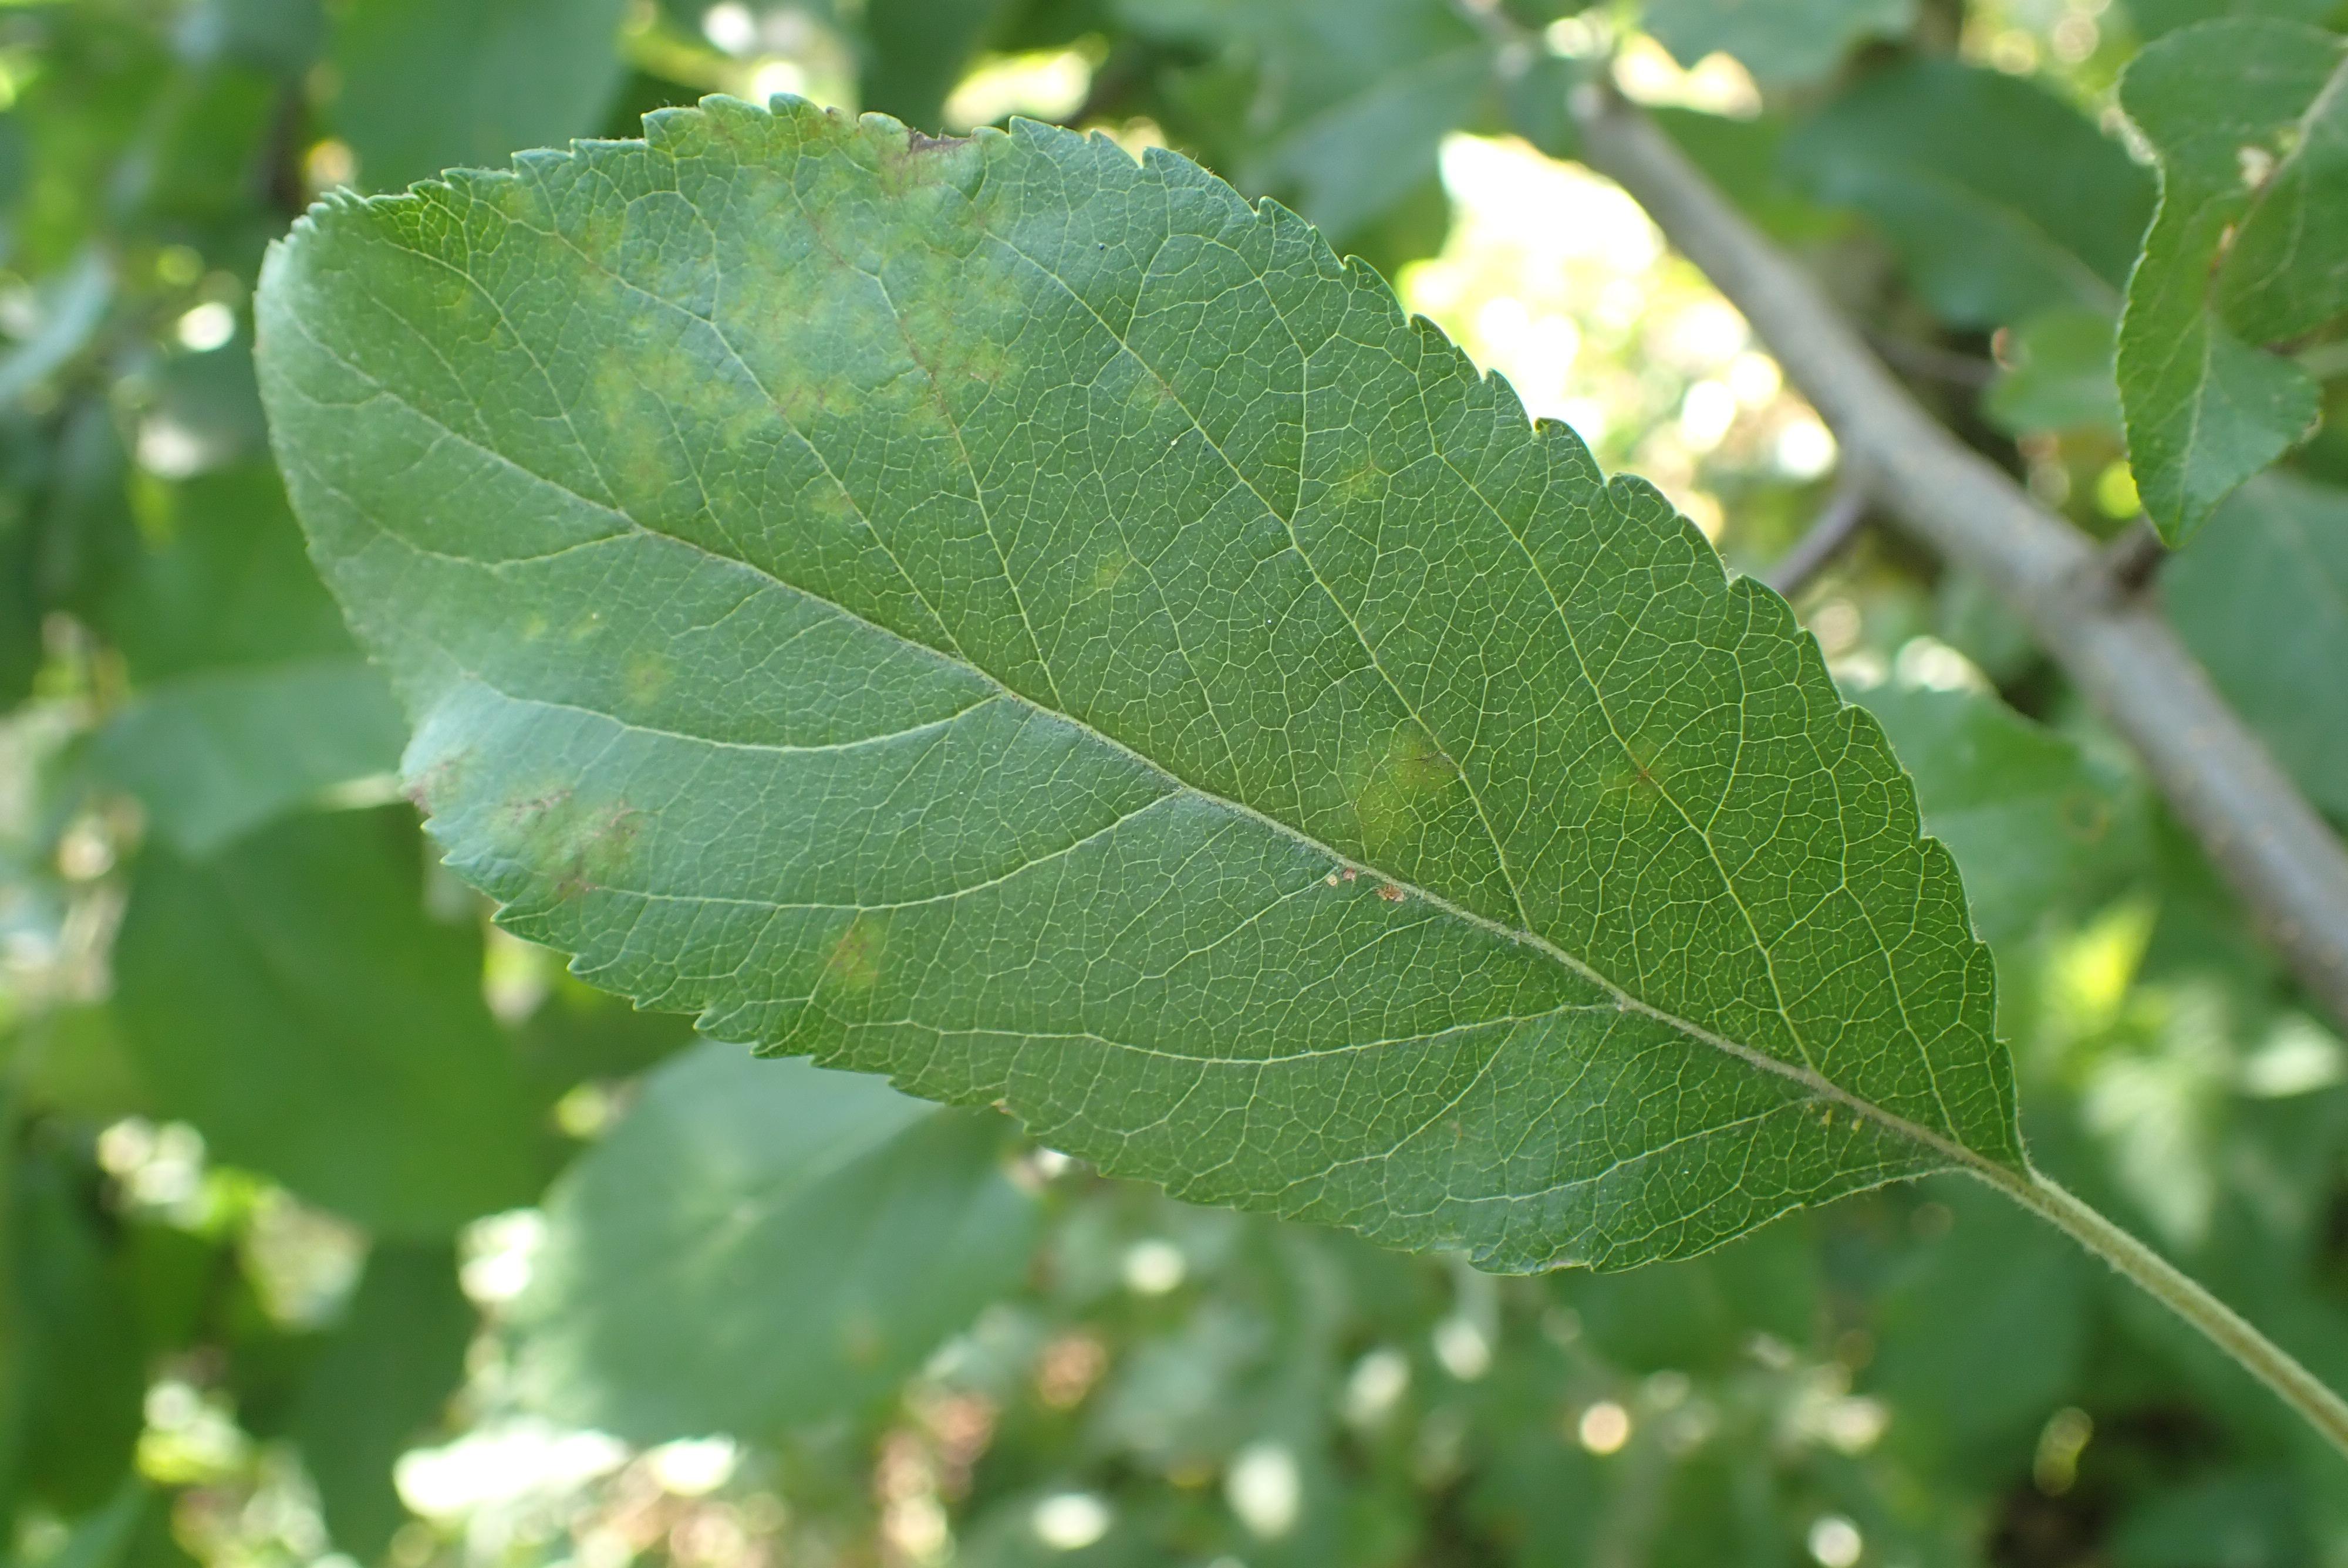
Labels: scab